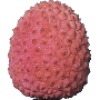
Label: lychee